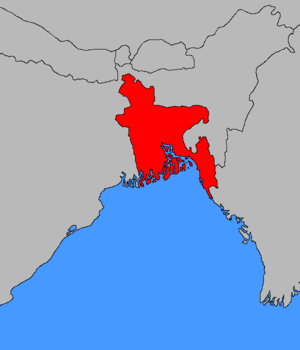
Bengale oriental était une province du Pakistan entre 1947 et 1955. Elle est née de la division du Bengale en deux lors de la partition des Indes, et fut attribuée au Dominion du Pakistan. La partie occidentale devenant État de l'Union indienne, sous le nom de Bengale-Occidental. En 1956, le Bengale oriental pris le nom de « Pakistan oriental ». Celui-ci obtint son indépendance en 1971 pour devenir le Bangladesh.